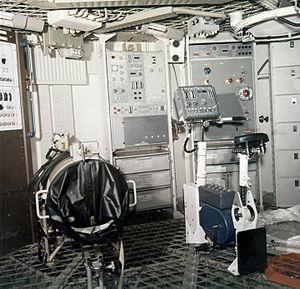
Internal Arrangement of the Skylab Orbital Workshop
Skylab est la première station spatiale lancée par l'agence spatiale américaine, la NASA. Elle est développée dans le cadre du Programme des applications Apollo mis en place en 1965 pour donner une suite au programme Apollo. Le projet est lancé dans un contexte de réduction budgétaire des dépenses spatiales américaines et l'architecture retenue repose essentiellement sur la réutilisation de composants existants. La station spatiale est un ensemble long de 35 mètres et d'une masse de 90 tonnes dont le module principal est réalisé à partir du troisième étage de la fusée lunaire géante Saturn V.